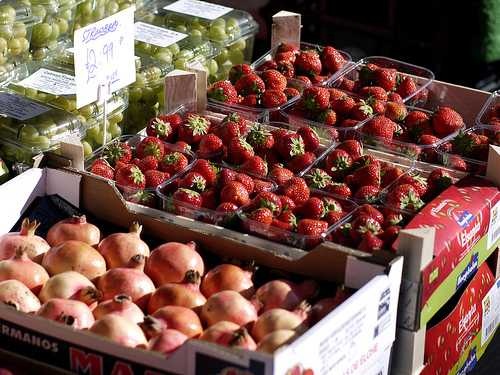
Label: Pomegranate